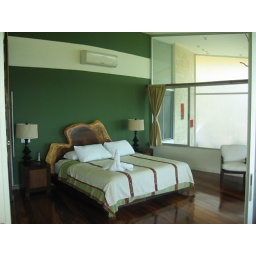
All the beds in the house had these beautiful wood headboards